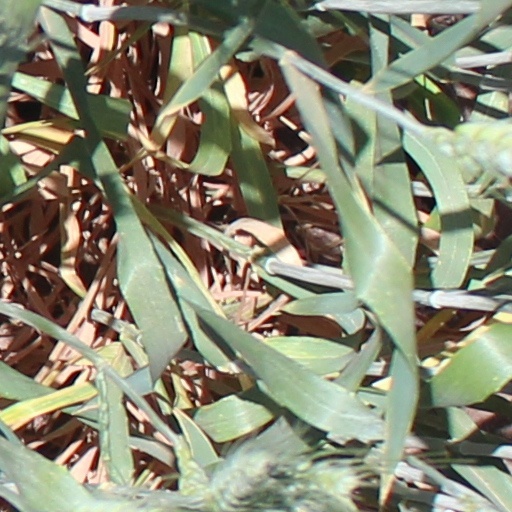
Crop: wheat